Maze: Solve the World's Most Challenging Puzzle

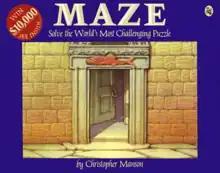
Original cover with contest label

Maze: Solve the World's Most Challenging Puzzle (1985, Henry Holt and Company) is a puzzle book written and illustrated by Christopher Manson. The book was originally published as part of a contest to win $10,000.